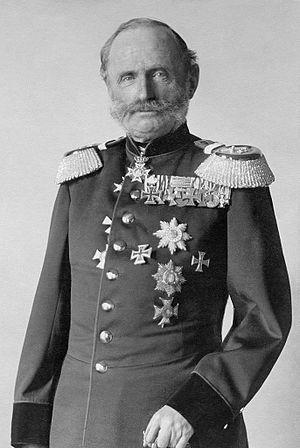
Georges Iᵉʳ, né le 8 août 1832 à Pillnitz, et mort le 15 octobre 1904 dans la même ville, troisième fils du roi Jean Iᵉʳ de Saxe et d'Amélie de Bavière, est un membre de la Maison de Wettin et le sixième roi de Saxe du 19 juin 1902 au 15 octobre 1904.